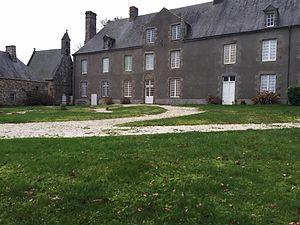
Château du Fresne
Le château du Fresne est un château du XVIᵉ siècle, situé à Champéon dans la Mayenne en France.